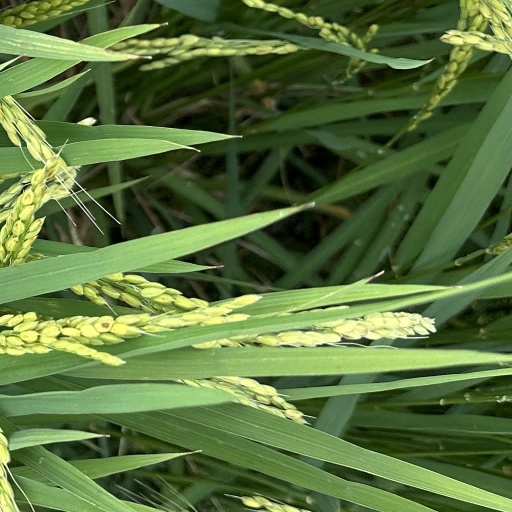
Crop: rice